Time of My Life (Philippine TV series)

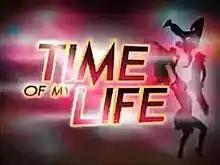
Title card

Time of My Life is a 2011 Philippine television drama dance series broadcast by GMA Network. Directed by Mark A. Reyes and Andoy Ranay, it stars Mark Herras and Kris Bernal. It premiered on August 1, 2011 on the network's Telebabad line up. The series concluded on November 18, 2011 with a total of 80 episodes.